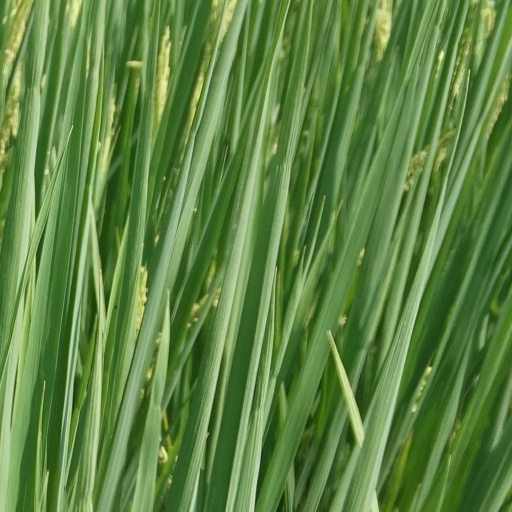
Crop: rice